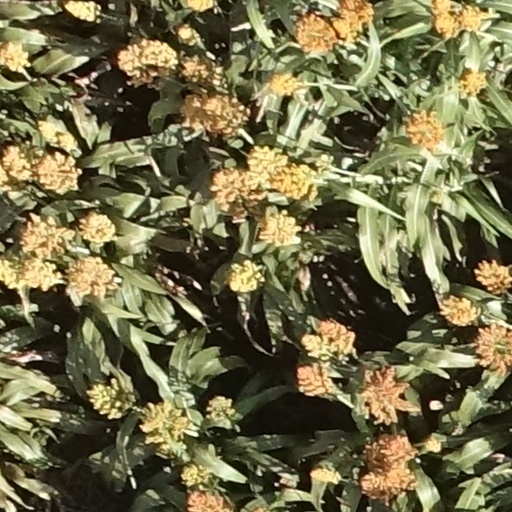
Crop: sorghum